Imran Khan

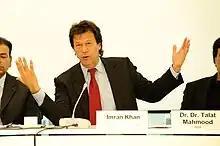
Khan at the conference "Rule of Law: The Case of Pakistan" organised by the Heinrich Böll Foundation in Berlin, 2009

After retiring, Khan admitted to ball tampering during county cricket, stating that he "occasionally scratched the side of the ball and lifted the seam." He defended his actions, stating that such conduct was commonplace at the time. Khan announced his return as a domestic league coach in May 2003. Reflecting on his return, Imran remarked, "After Pakistan's disappointing performance in the World Cup, a lot of my friends asked me to help Pakistan cricket and despite my commitments in politics I have agreed to help with coaching," during the launch of regional cricket clinics. He added, "I want to pay back what this country has given me."